History of Cincinnati

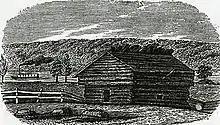
North Bend blockhouse illustration from Henry Howe, "Historical Collections of Ohio", 1847.

North Bend on the Great Miami and a few miles west of Losantiville was founded by Symmes in February 1789. He had arranged a group of pioneers from Limestone, Kentucky that included soldiers and his family members to travel to the area. Like the people of Columbia and Losantiville, North Bend settlers struggled to get enough food initially. North Bend provided 24 lots to new settlers by May 1789.